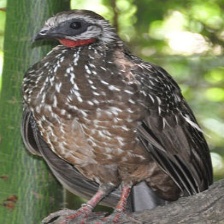
Species: BAND TAILED GUAN
Scientific name: PENELOPE ARGYROTIS